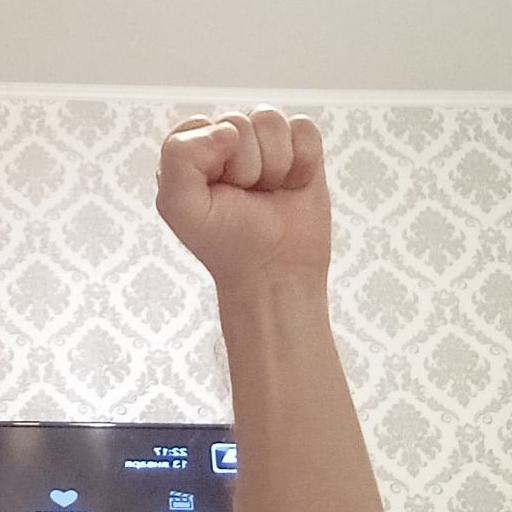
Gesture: fist